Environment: lab
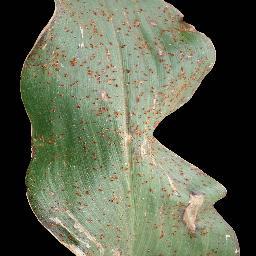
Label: common_rust